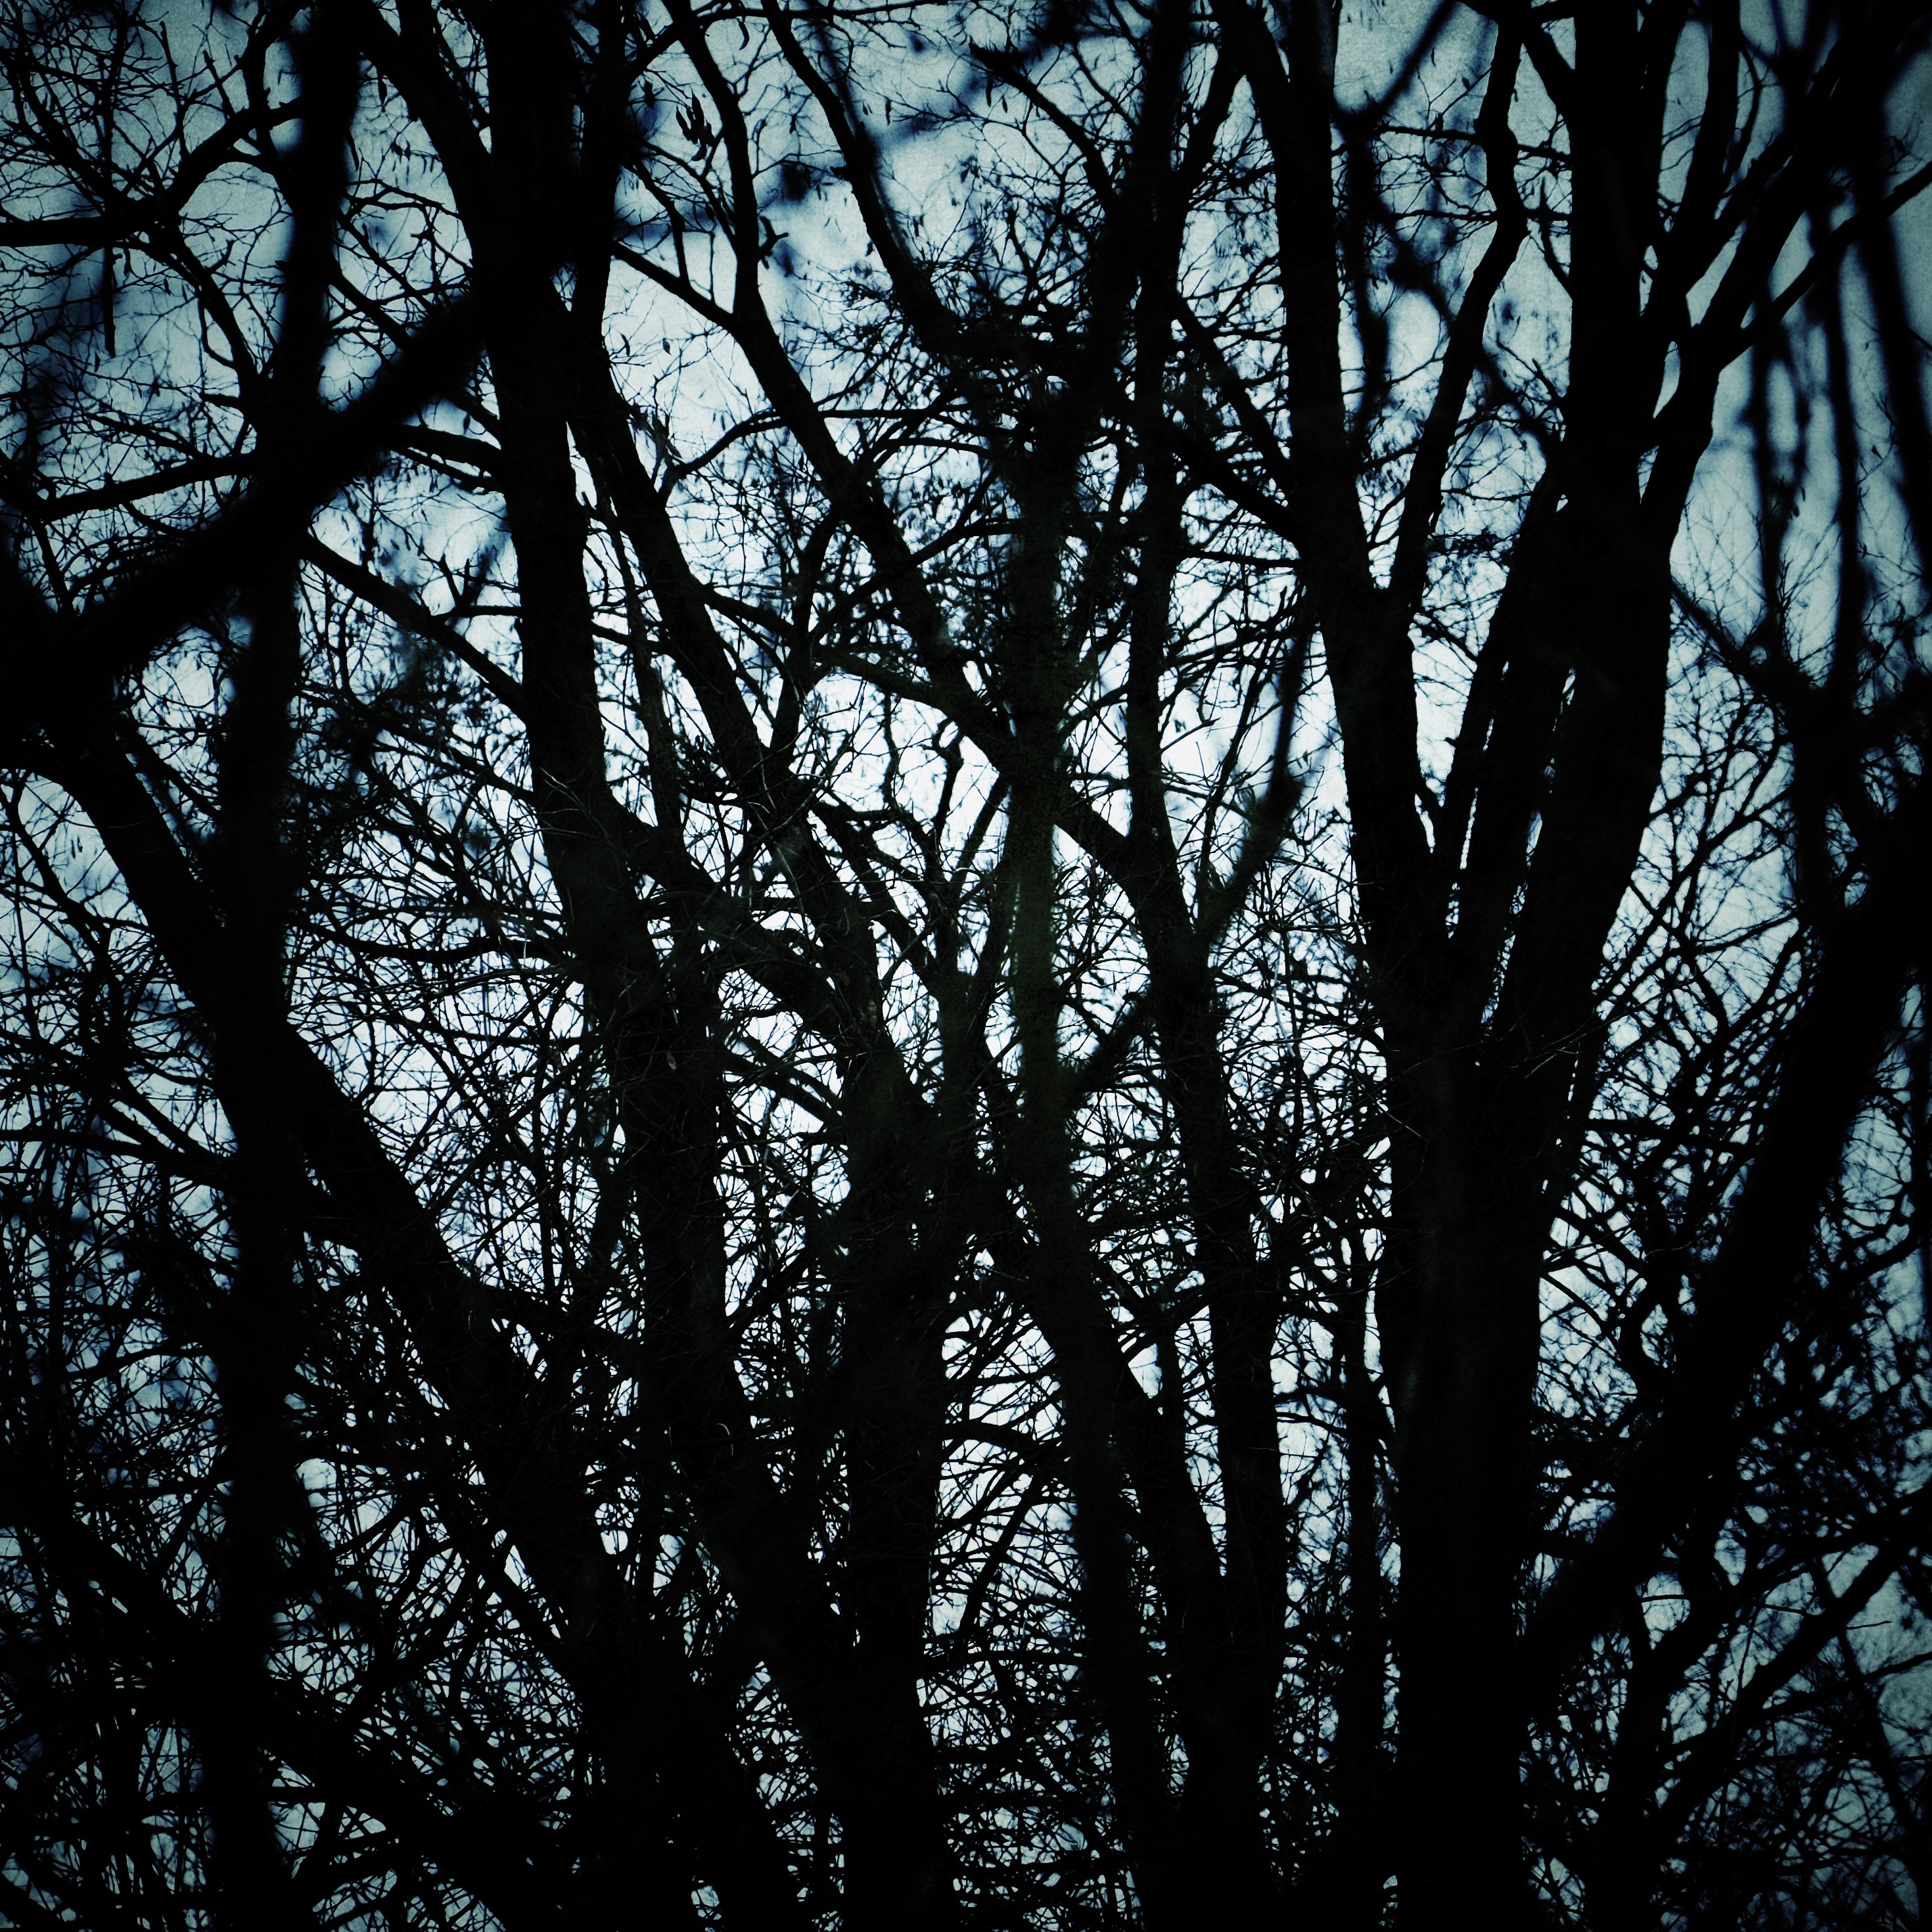
tree, nature, forest, branch, light, black and white, plant, sky, sunlight, morning, leaf, fall, autumn, darkness, monochrome, season, trees, woodland, monochrome photography, atmospheric phenomenon, woody plant